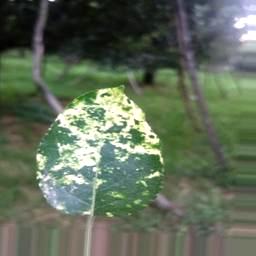
Label: Apple_Mosaic